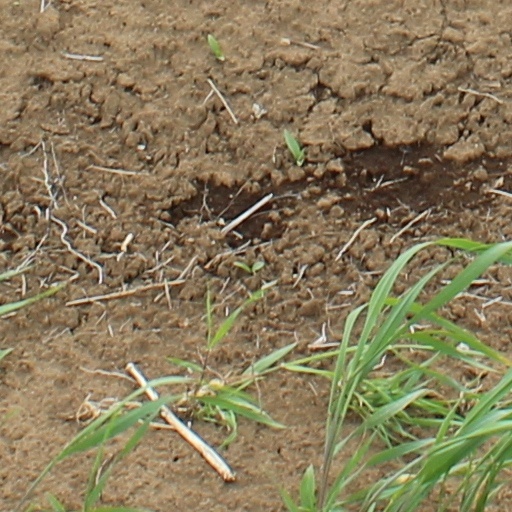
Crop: wheat